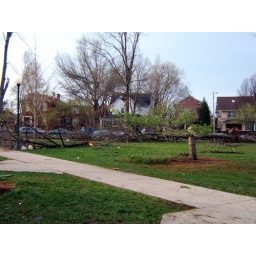
another pine tree sheared off @ the base in College Green Park